Hamble-le-Rice

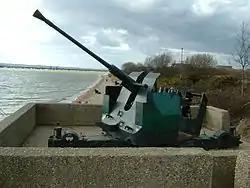
This WWII Anti Aircraft emplacement on Hamble Common protected the fuel terminal and jetty (both visible in background)

Hamble fuel terminal was opened by Shell in 1924, whilst BP was still afloat using a converted passenger liner as a fuel tender. In 1930 the two companies formed a joint venture and BP moved to Hamble. This partnership was dissolved in 1976, with the Hamble terminal passing to BP. A 2016 attempt to sell off the terminal was unsuccessful; however Hoyer now handles BPs bulk fuel road transport operation.